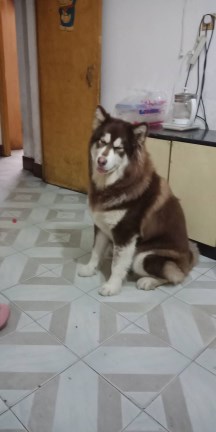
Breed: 1324-n000004-malamute